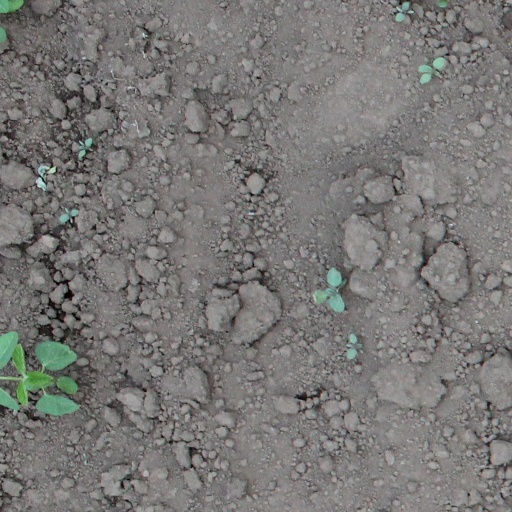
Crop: soybean